Ghettotech

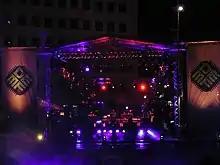
Amidst the Detroit Electronic Music Festival, Ghettotech has been able to maintain a regional staple for the event and proves to be persistent in its appearances.

Ghettotech was an integral part of the Detroit Electronic Music Festival, an annual event. At this festival, Ghettotech serves to be between the techno and hip-hop scenes respectively and allow this younger audience into a side of electronic music not previously capable. This introduction of techno in a conventionally hip-hop centered festival allowed for otherwise unseen experiences for the festival-goers and allowed for more diverse experiences and an in to a different branch of music entirely. As a genre, Ghettotech also proves to show the ability of genres to be ever-changing and the impact that location can make on a genre as a whole as also seen through Swing, Ragtime, and countless others that thrived on regional popularity.